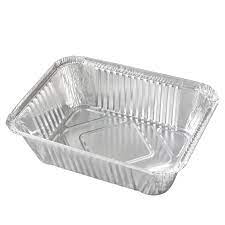
Waste category: metal